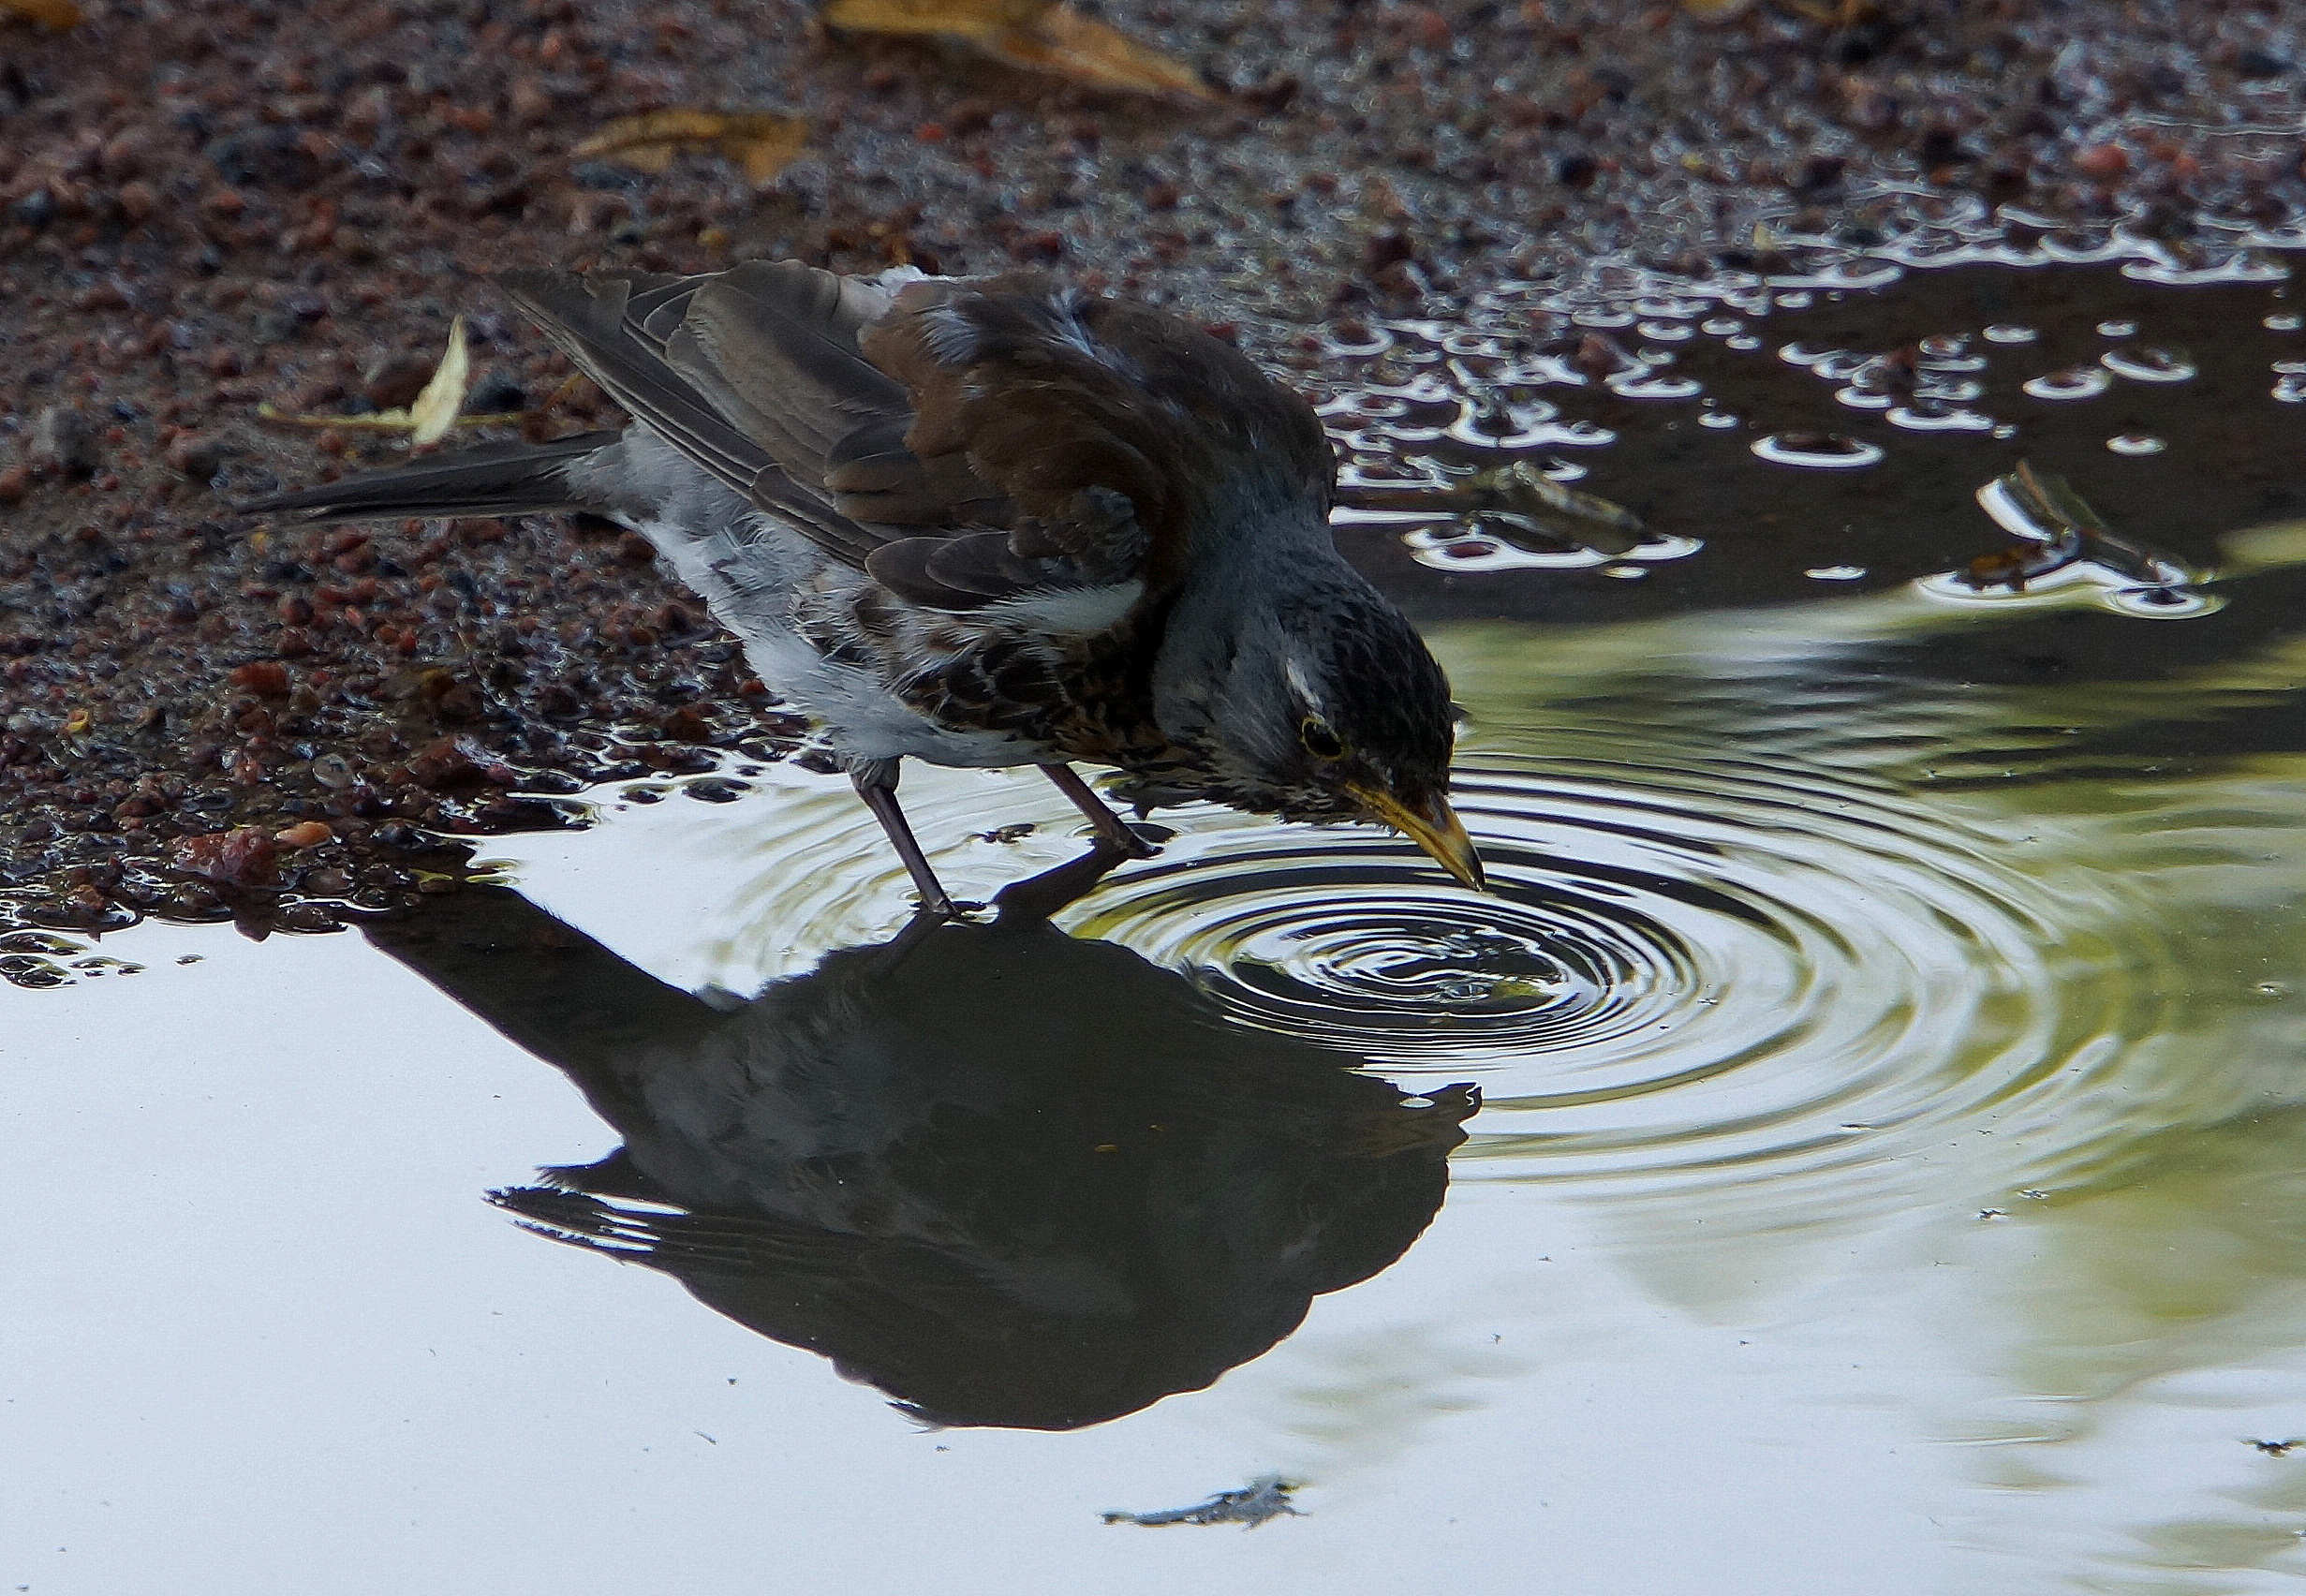
bird, sparrow, water, rings, reflection, fauna, beak, wildlife, feather, water bird, seabird, shorebird, duck